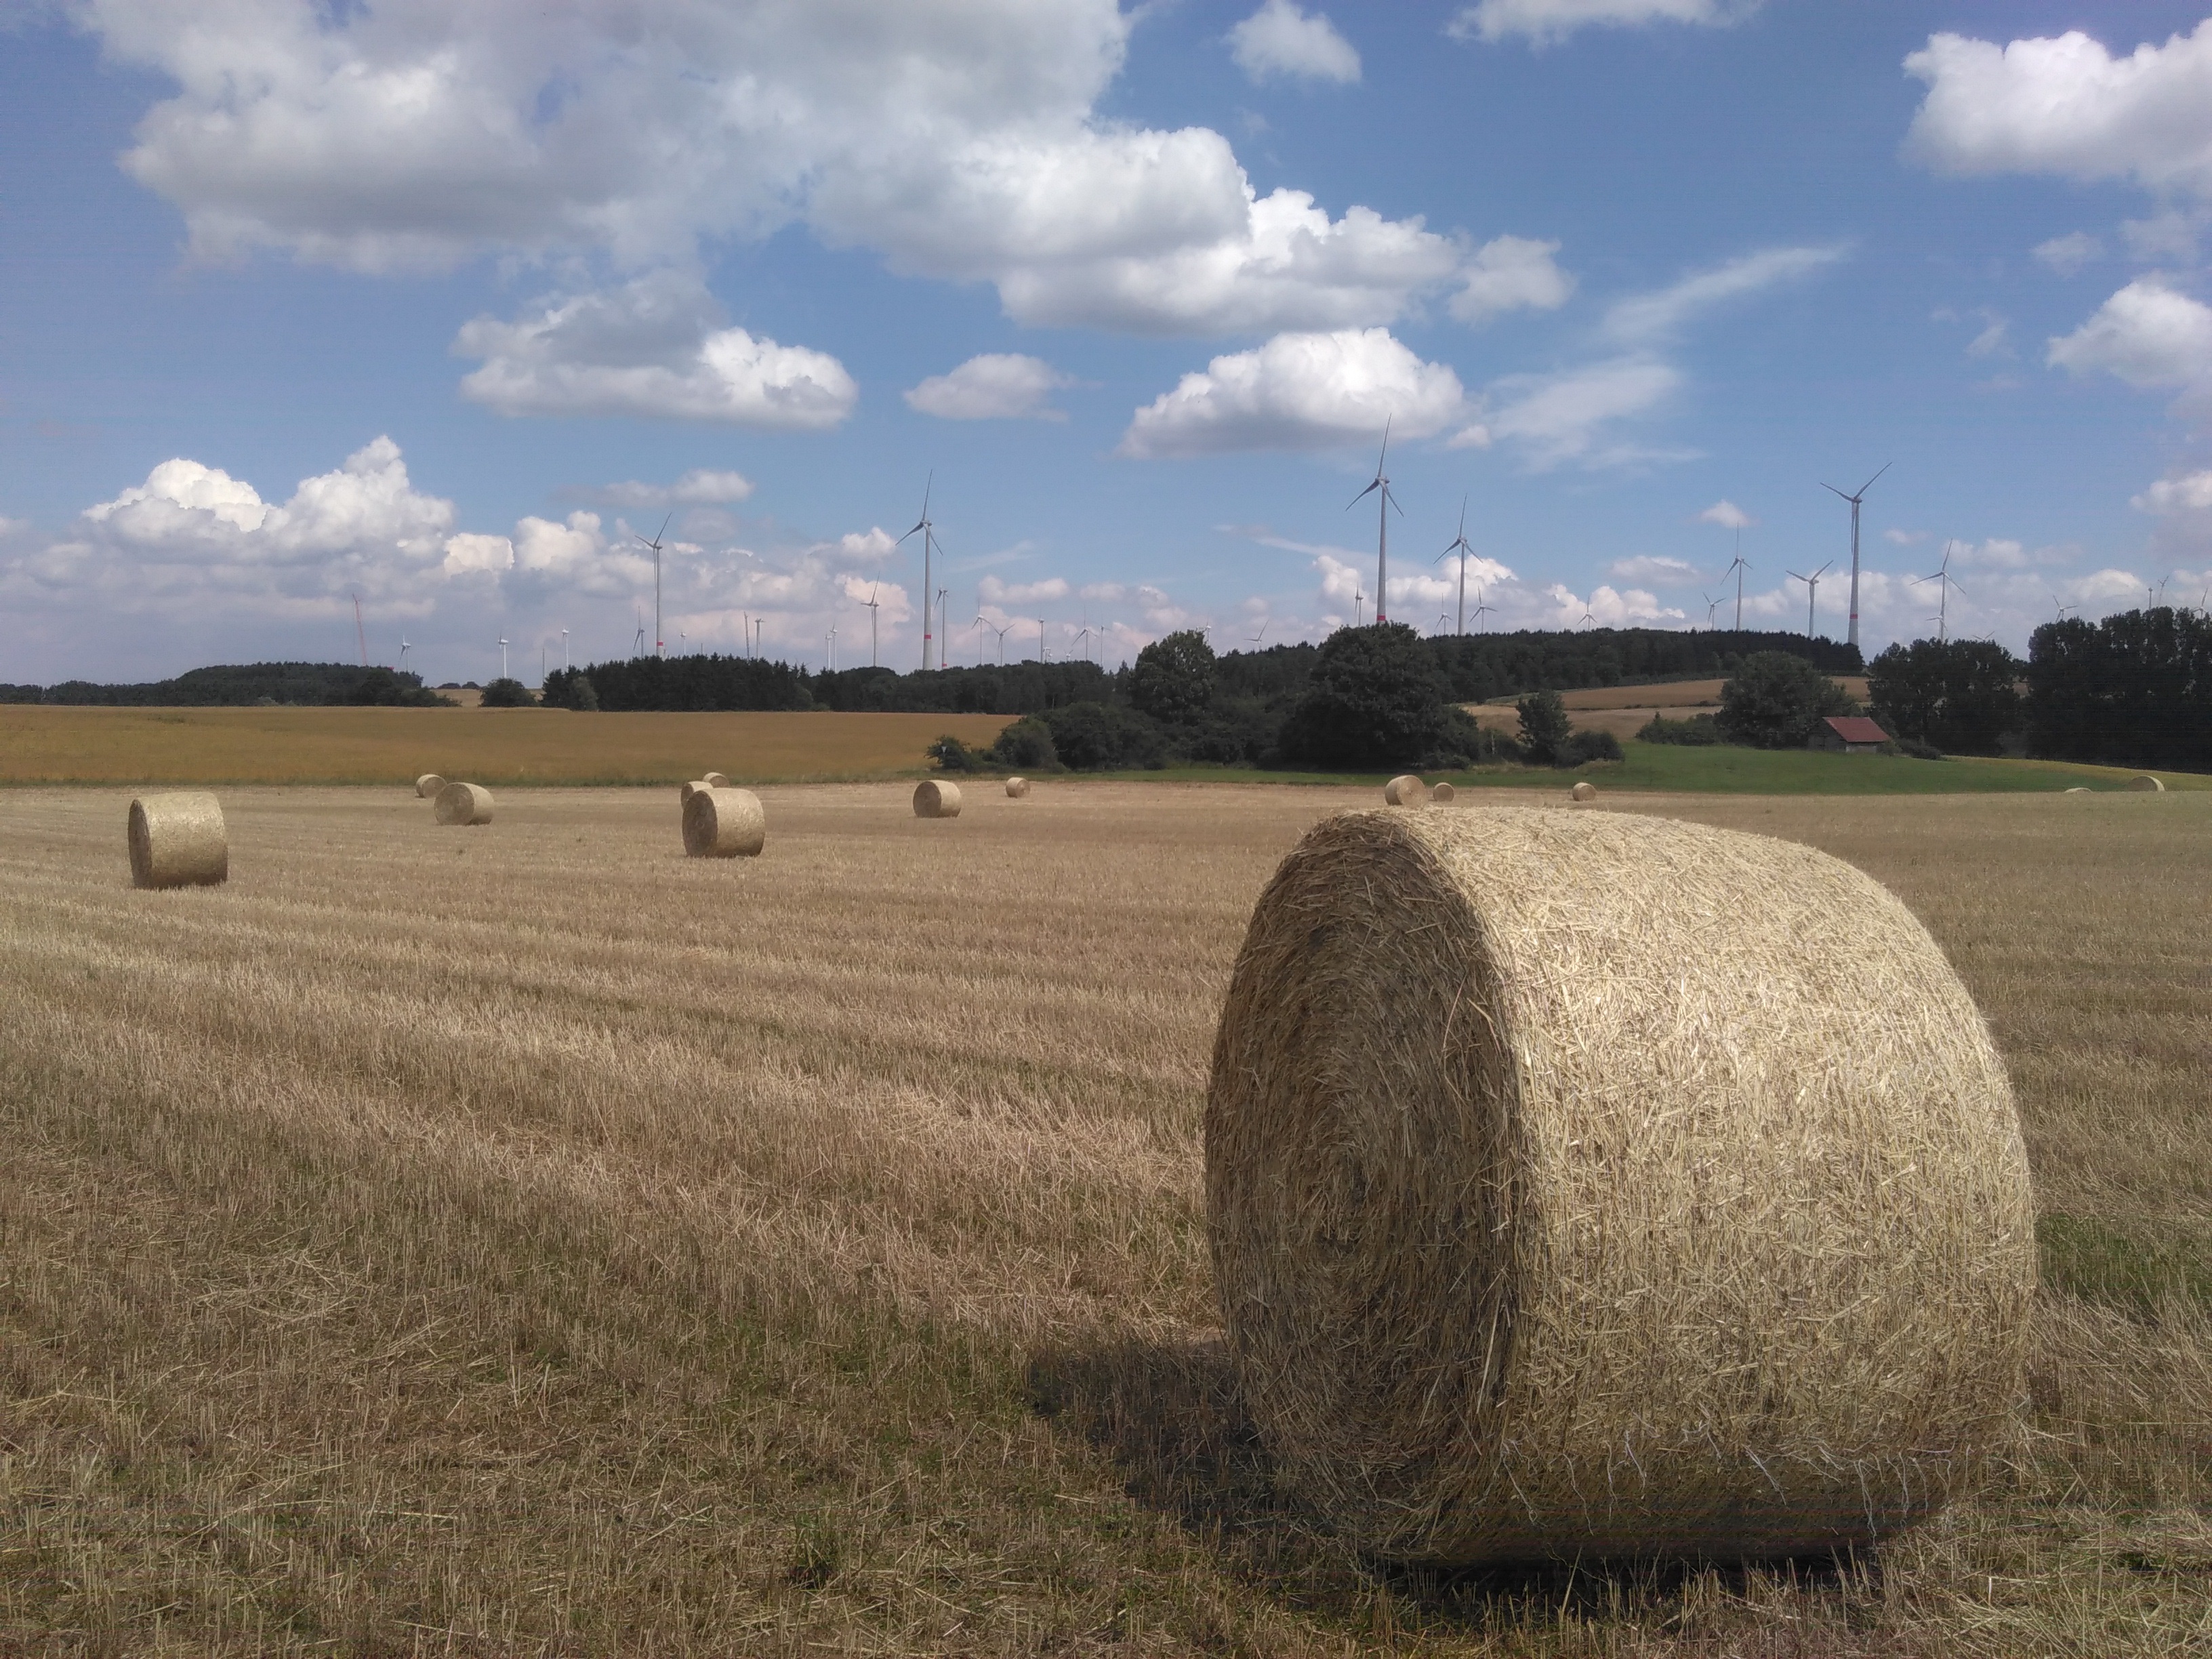
grass, plant, hay, field, farm, prairie, harvest, crop, pasture, soil, agriculture, plain, grassland, straw, round bales, rural area, grass family